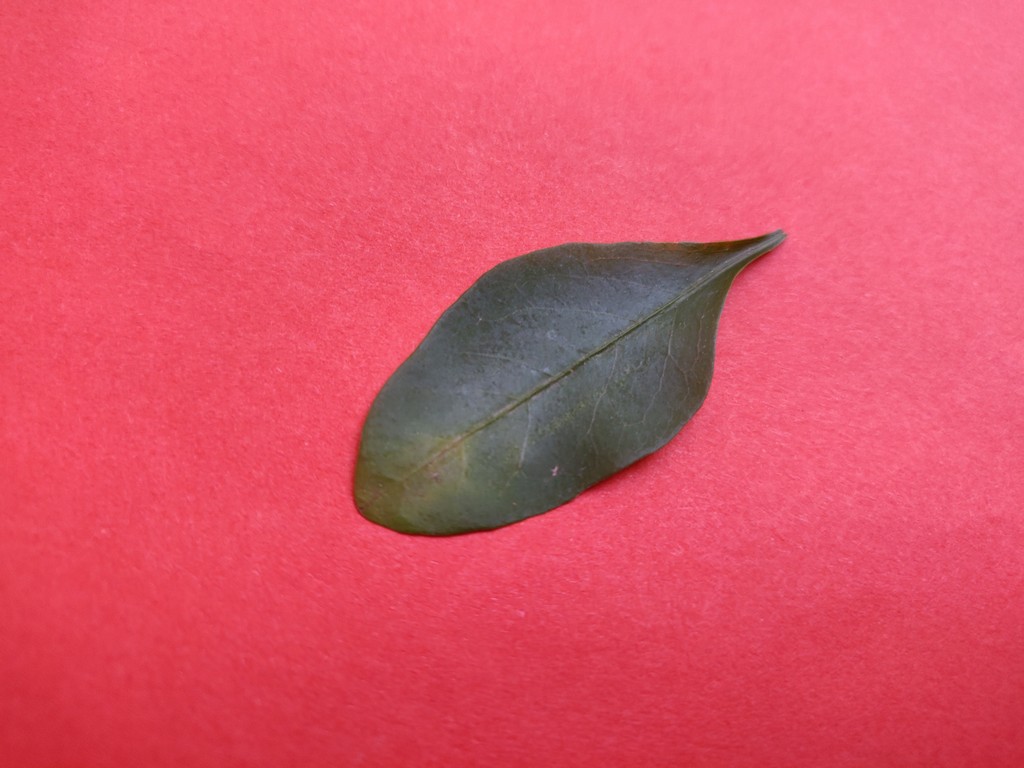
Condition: Unhealthy
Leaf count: single
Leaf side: front